Presidency of José María Vargas

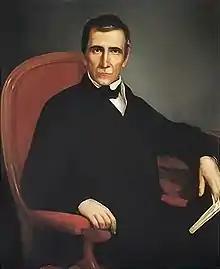
José María Vargas

The presidency of José María Vargas was elected through indirect elections and appointed by the Congress, succeeding José Antonio Páez's first administration in 1835. As the second constitutional government of Venezuela following the country's separation from Gran Colombia, Vargas's presidency was constitutionally mandated to last until 1839 but remained uncompleted.